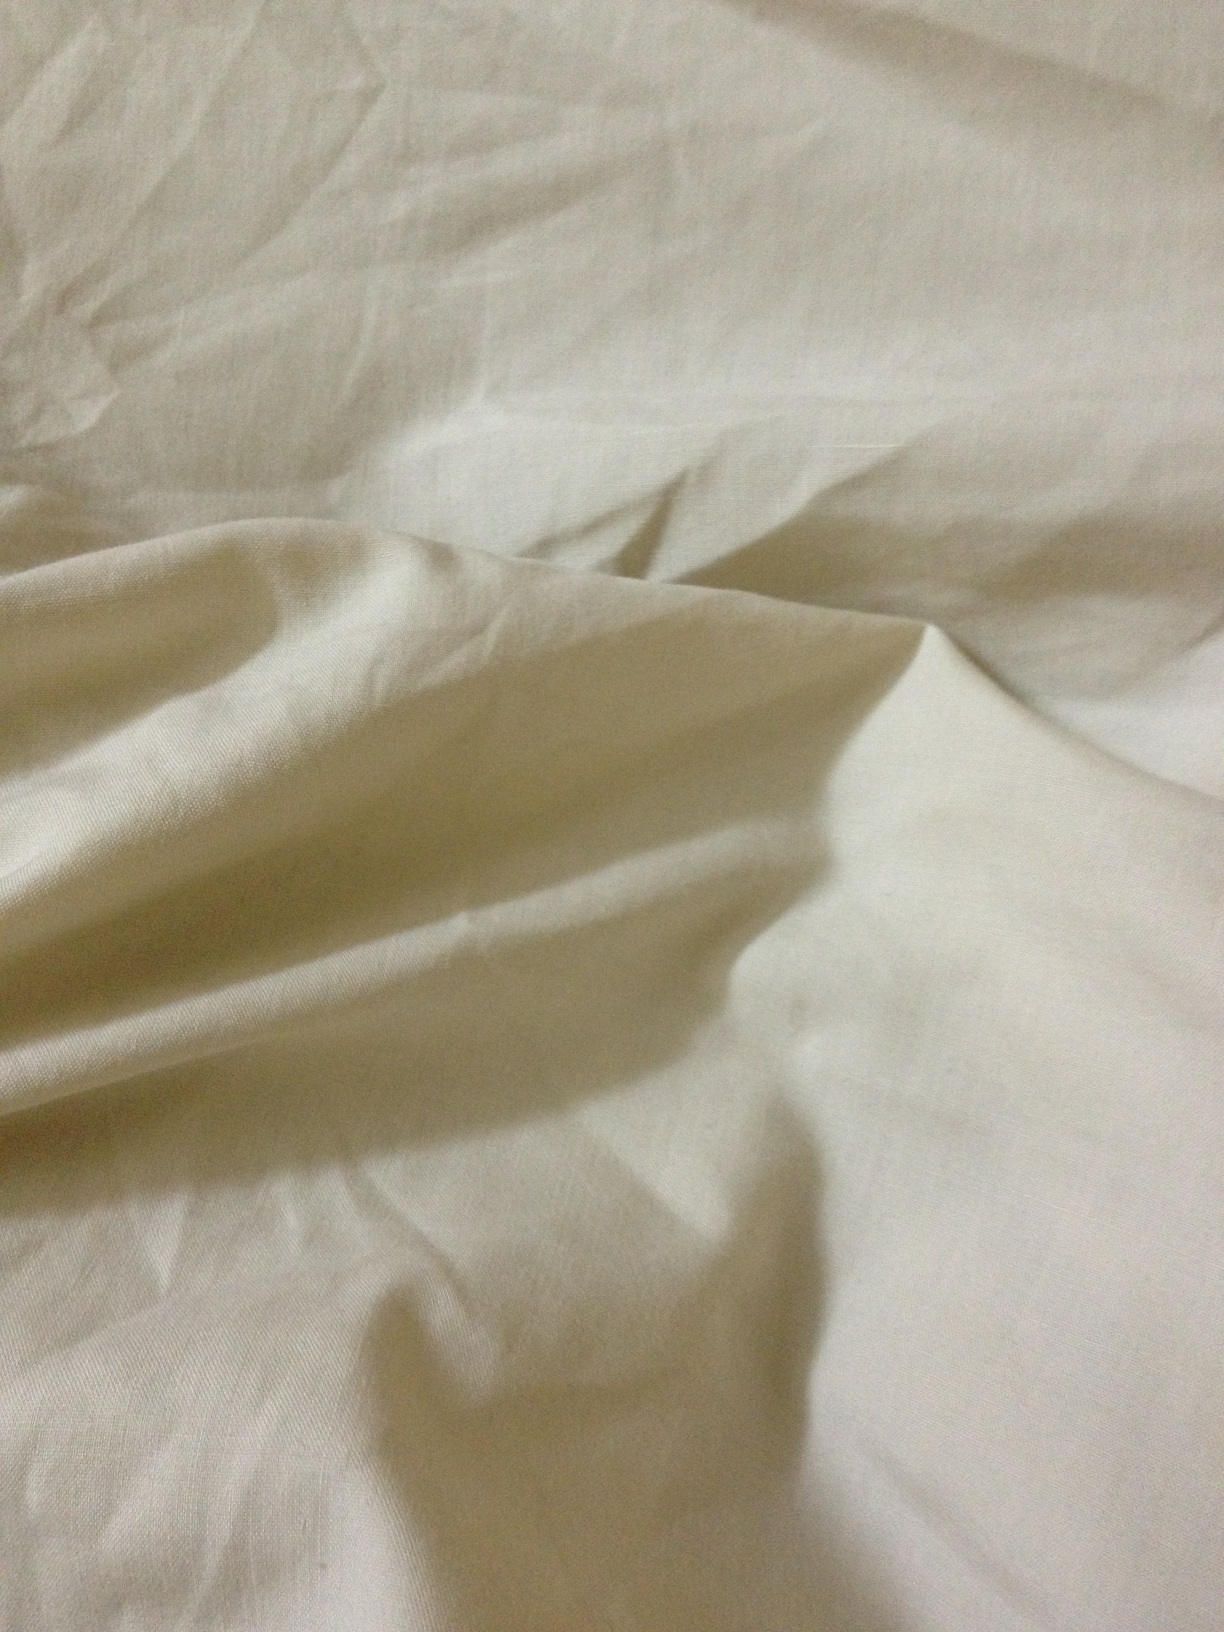Question: is this butter?
Answer: no